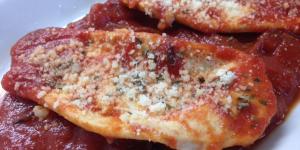
pechuga de pollo en salsa de tomate